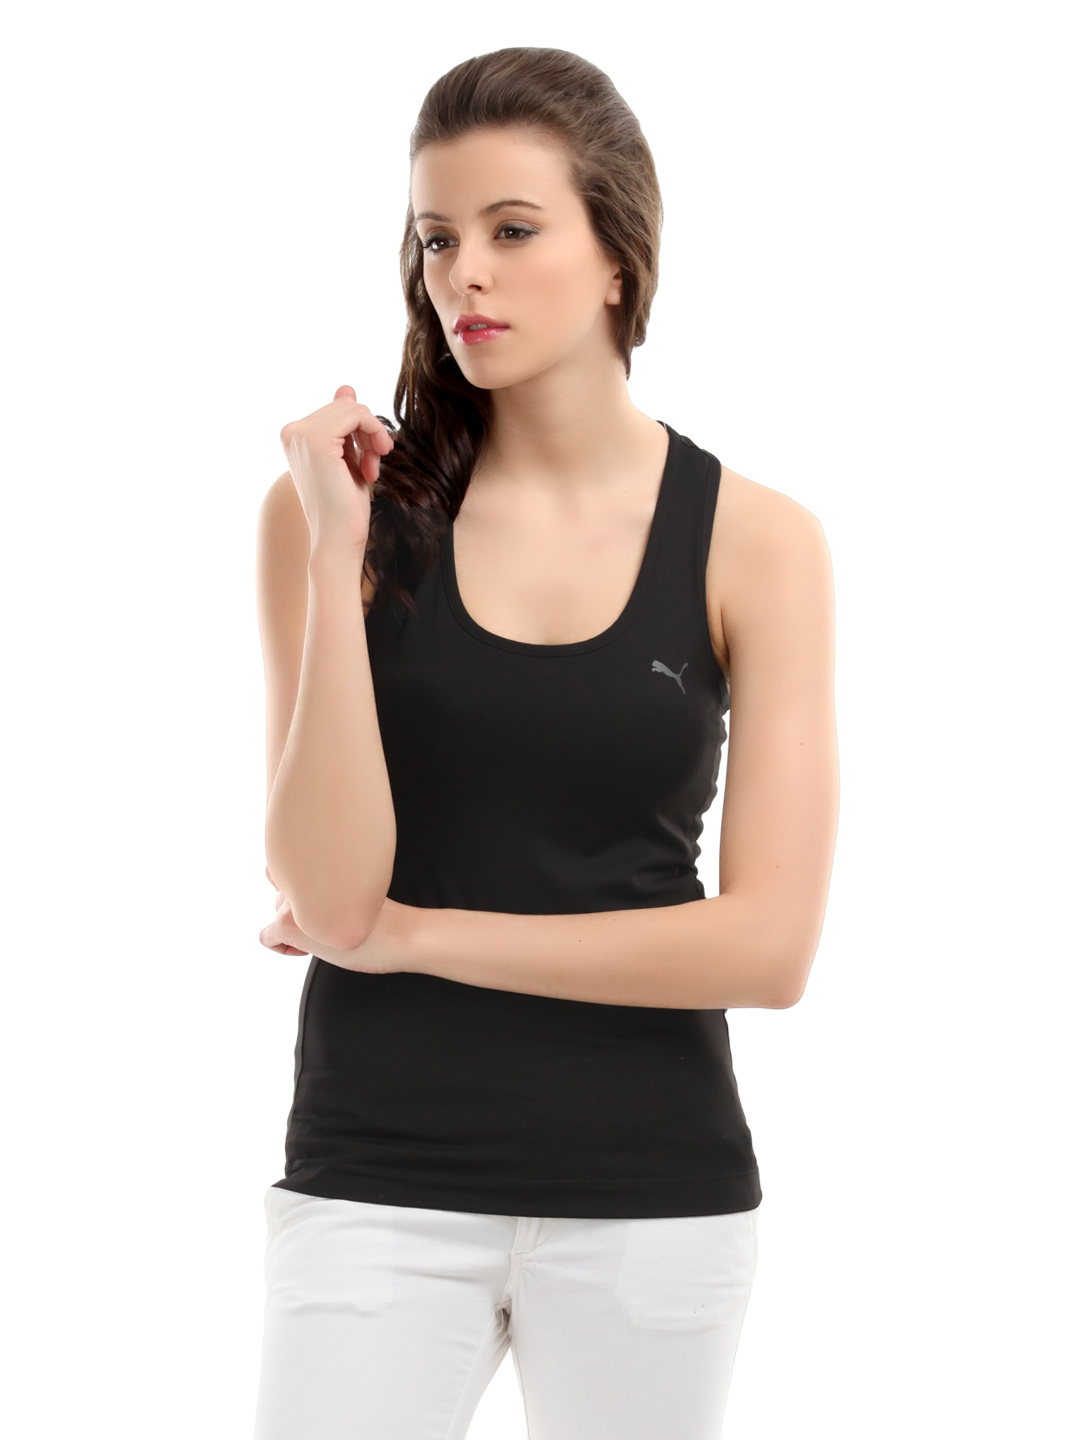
Puma Women Black Essential Racerback Tank Top
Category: Apparel / Topwear / Tops
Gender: Women
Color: Black
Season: Fall 2011
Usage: Sports